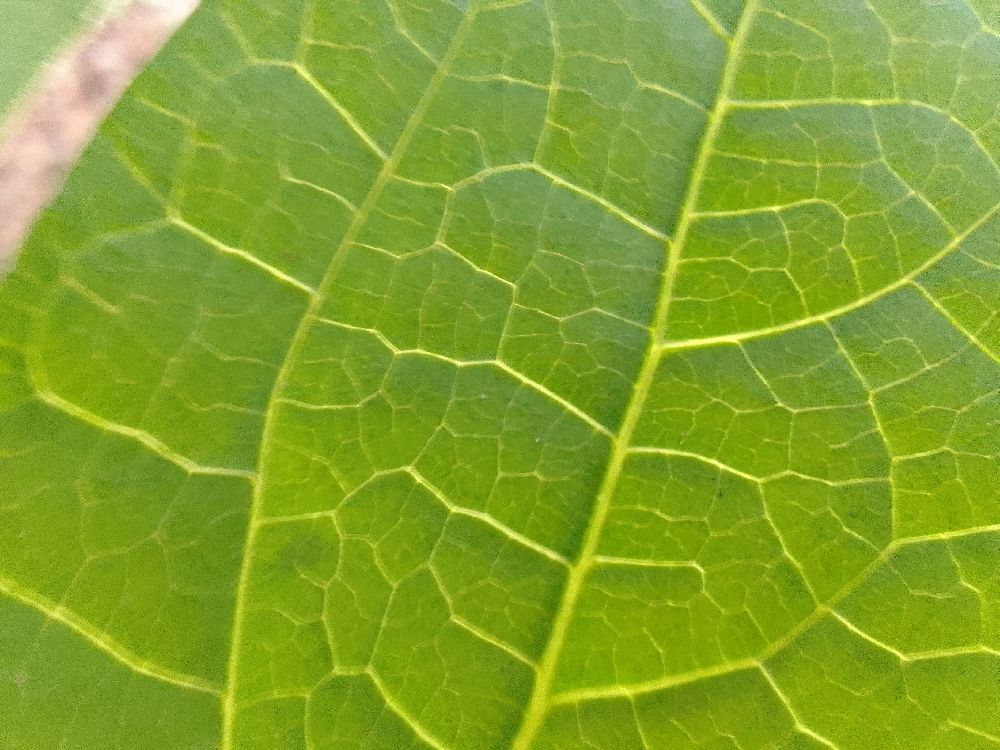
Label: healthy